PenTile matrix family

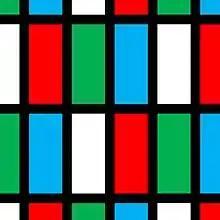
Magnified image of the RGBW unit

PenTile RGBW technology, used in LCD, adds an extra subpixel to the traditional red, green and blue subpixels that is a clear area without color filtering material and with the only purpose of letting backlight come through, hence W for white. This makes it possible to produce a brighter image compared to an RGB-matrix while using the same amount of power, or produce an equally bright image while using less power.